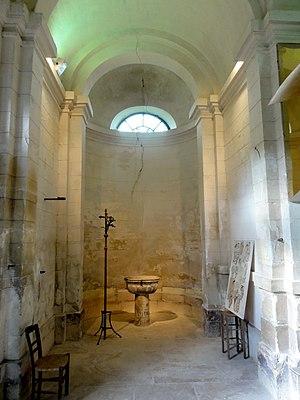
Narthex, vue vers le nord - chapelle baptismale.
L'église Saint-Martin est une église catholique paroissiale située à Châtenay-en-France, en France. C'est un petit édifice néoclassique bâti pendant les dernières années de l'Ancien Régime, sans prétention mais bien proportionné et harmonieux, se distinguant comme l'œuvre d'un architecte de renom, Jacques Cellerier. L'église est classée monument historique depuis 1990.